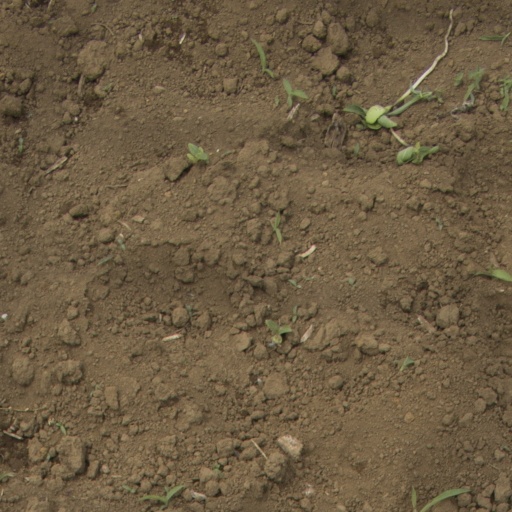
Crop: Jerusalem artichoke